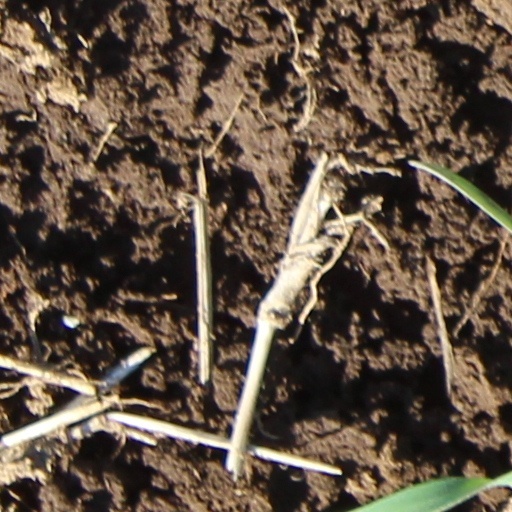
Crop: wheat